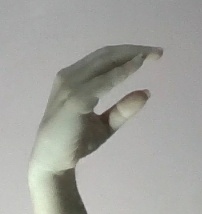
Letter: jeem